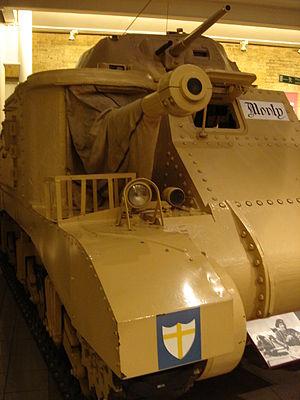
Pendant la Seconde Guerre mondiale, les forces armées britanniques ont développé un système très élaboré et haut en couleurs, d'un abord parfois abscons, de markings pour les véhicules de leurs divisions, brigades, unités et services parallèlement à leur immatriculation via le WD Number ou aux logos techniques tels que les Bridge classifications. Pour compliquer encore les choses, certaines unités développèrent leur propre système de markings « librement » inspirés des règles établies.